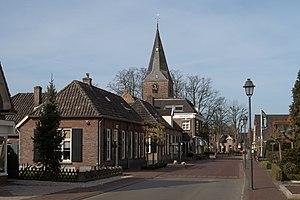
Almen est un village situé dans la commune néerlandaise de Lochem, dans la province de Gueldre. Le 1ᵉʳ janvier 2008, le village comptait 1 199 habitants.